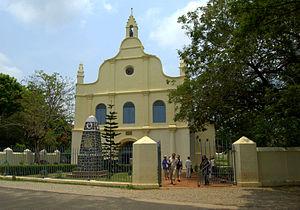
L’église Saint-François est un édifice religieux anglican de l'Église de l'Inde du Sud sis à Cochin au Kerala, en Inde du Sud. Construite comme église catholique par les portugais en 1503 l’église est le plus ancien lieu de culte européen en Inde. Elle passe entre les mains des Hollandais en 1663 qui la remettent à la Communion anglicane en 1804. D’abord consacrée à saint Antoine elle est dédiée à saint François par les Anglicans au XIXe siècle. L’église est monument protégé depuis 1923.